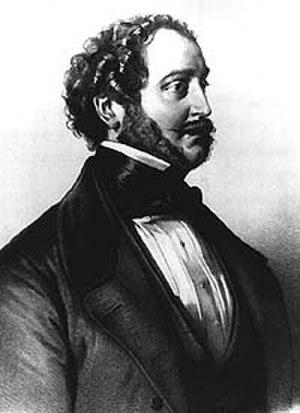
Agénor de Gramont (1819-1880), ministre des Affaires étrangères.